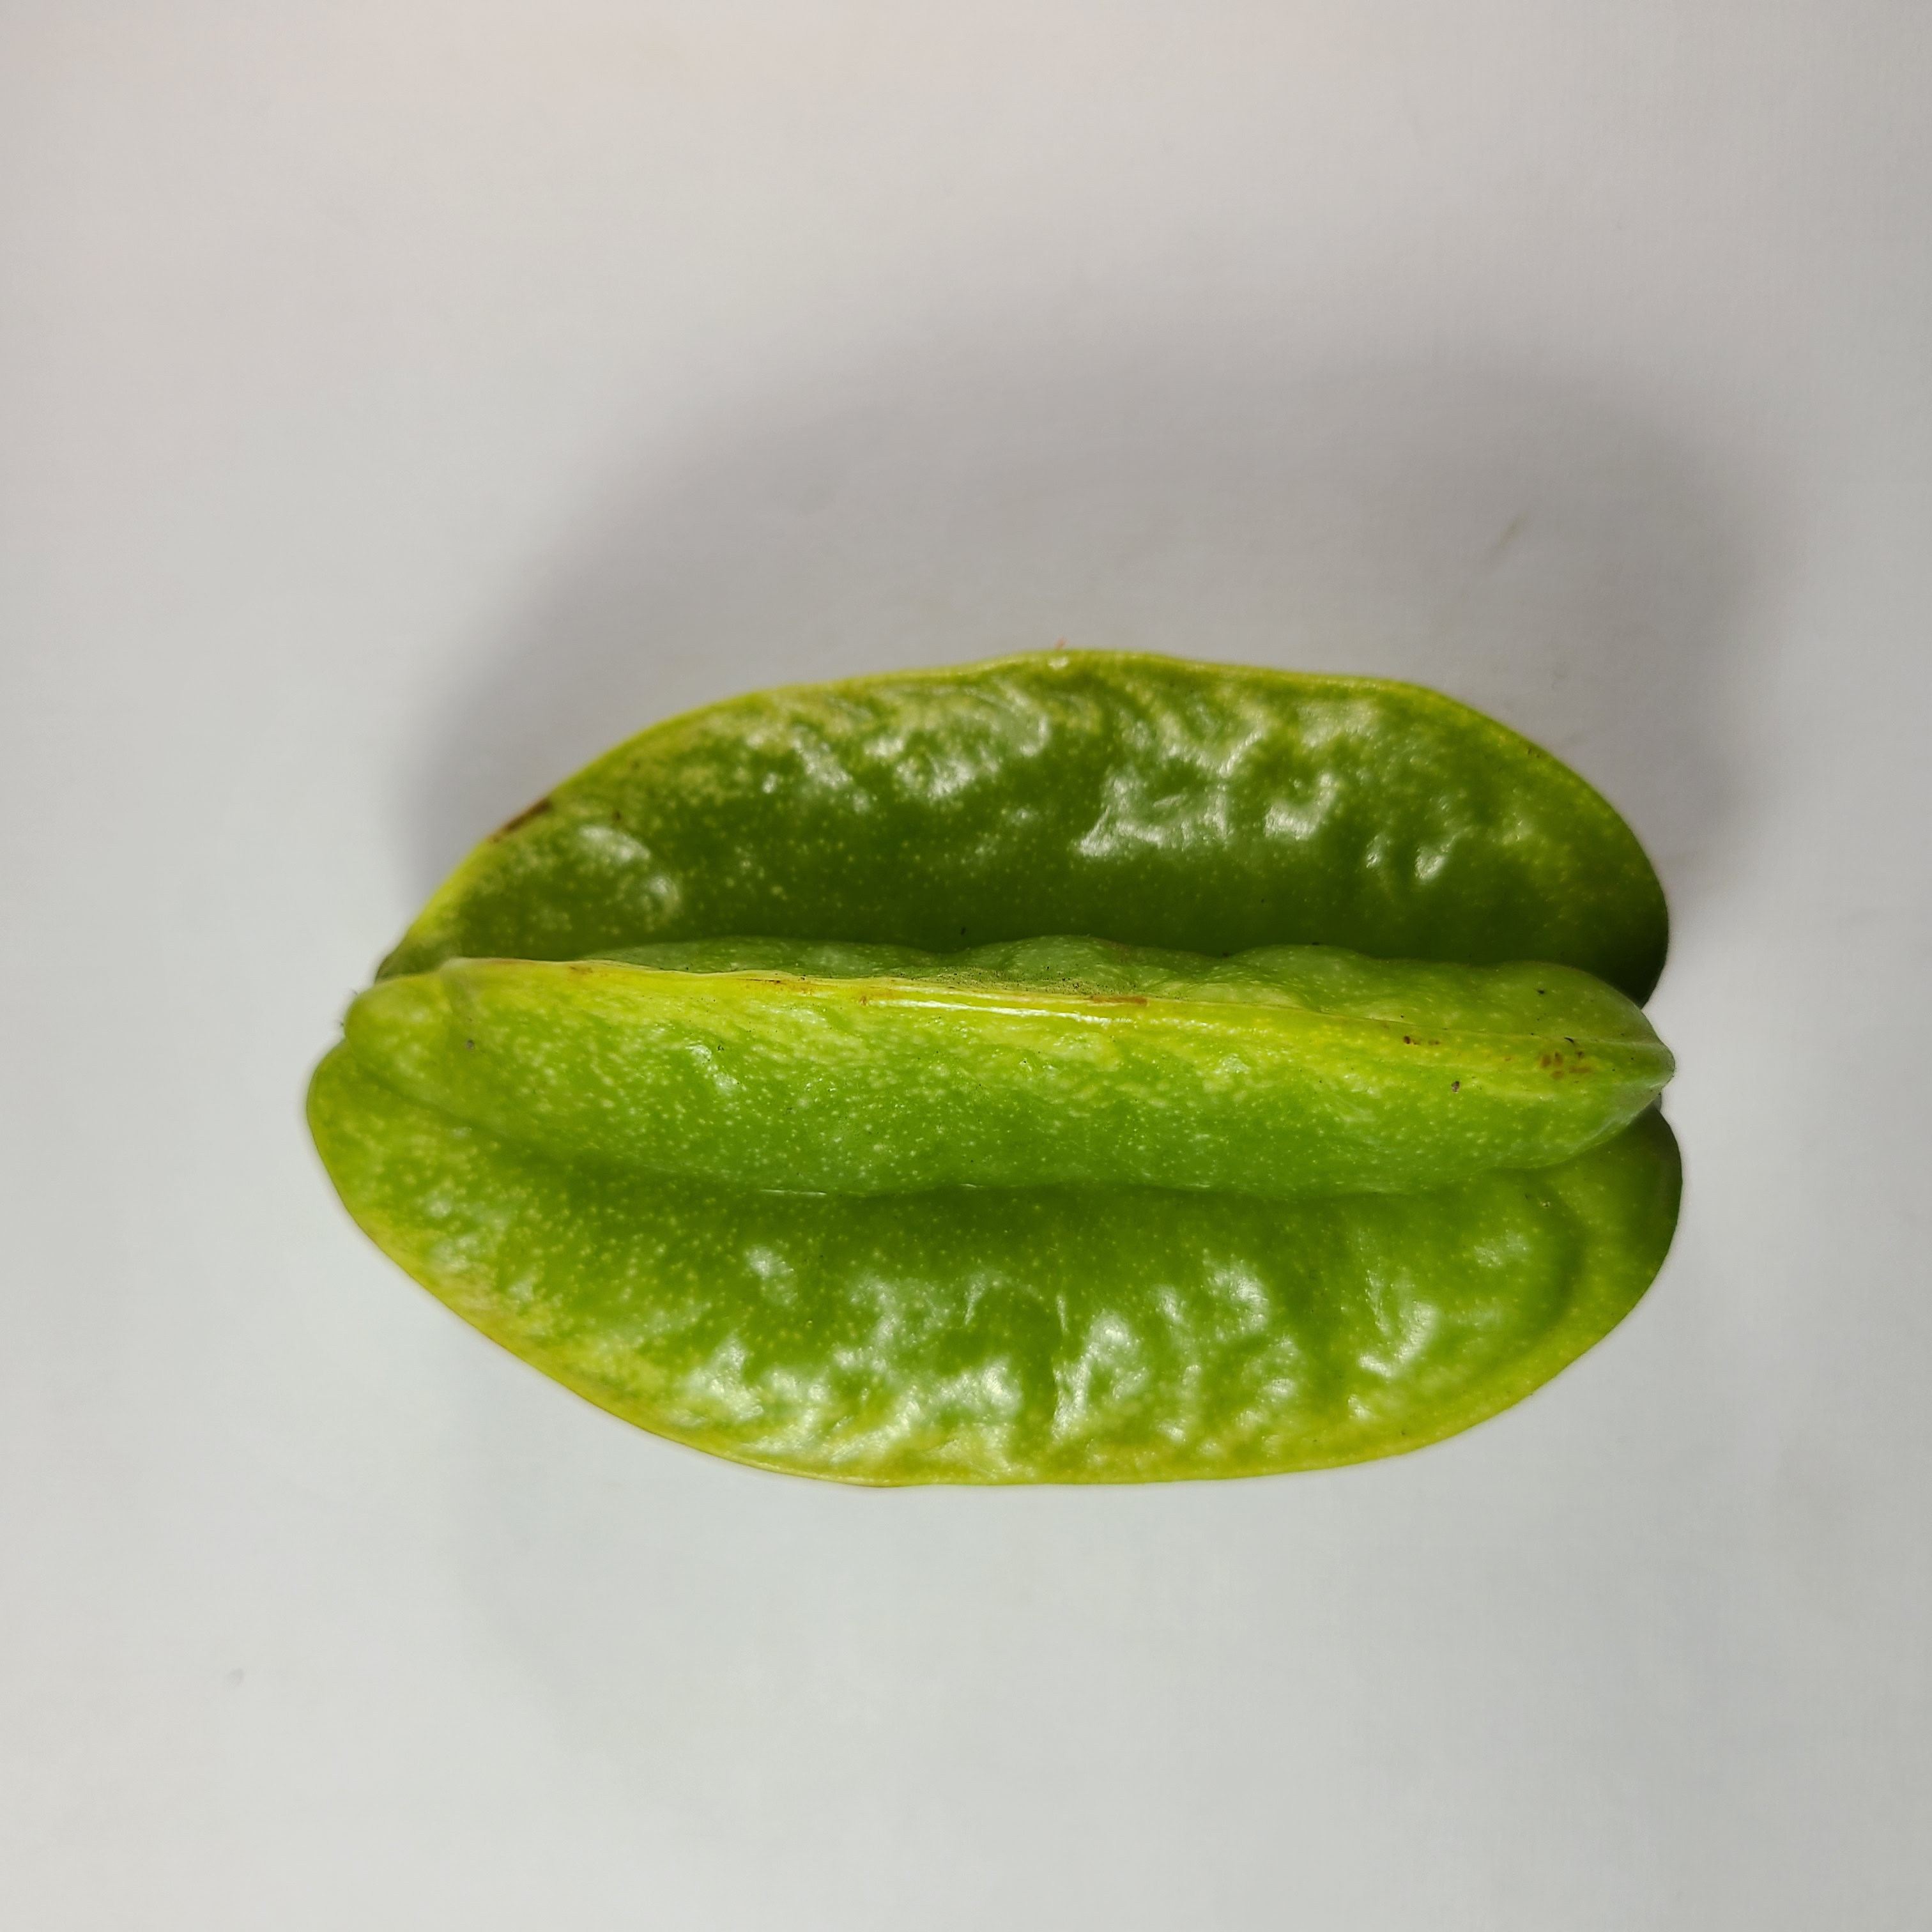
Label: Healthy Fruits